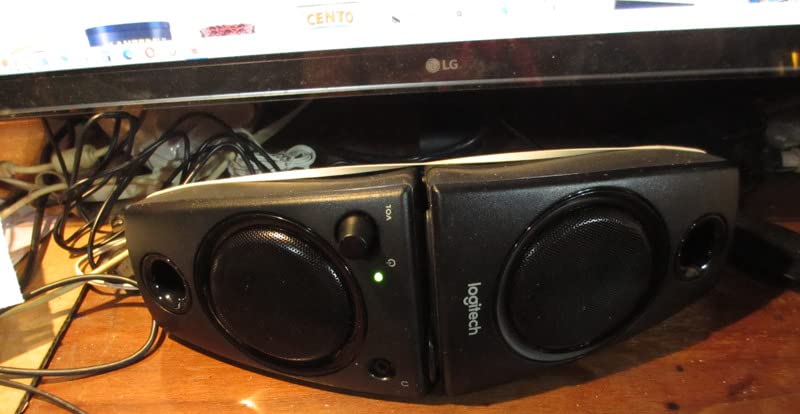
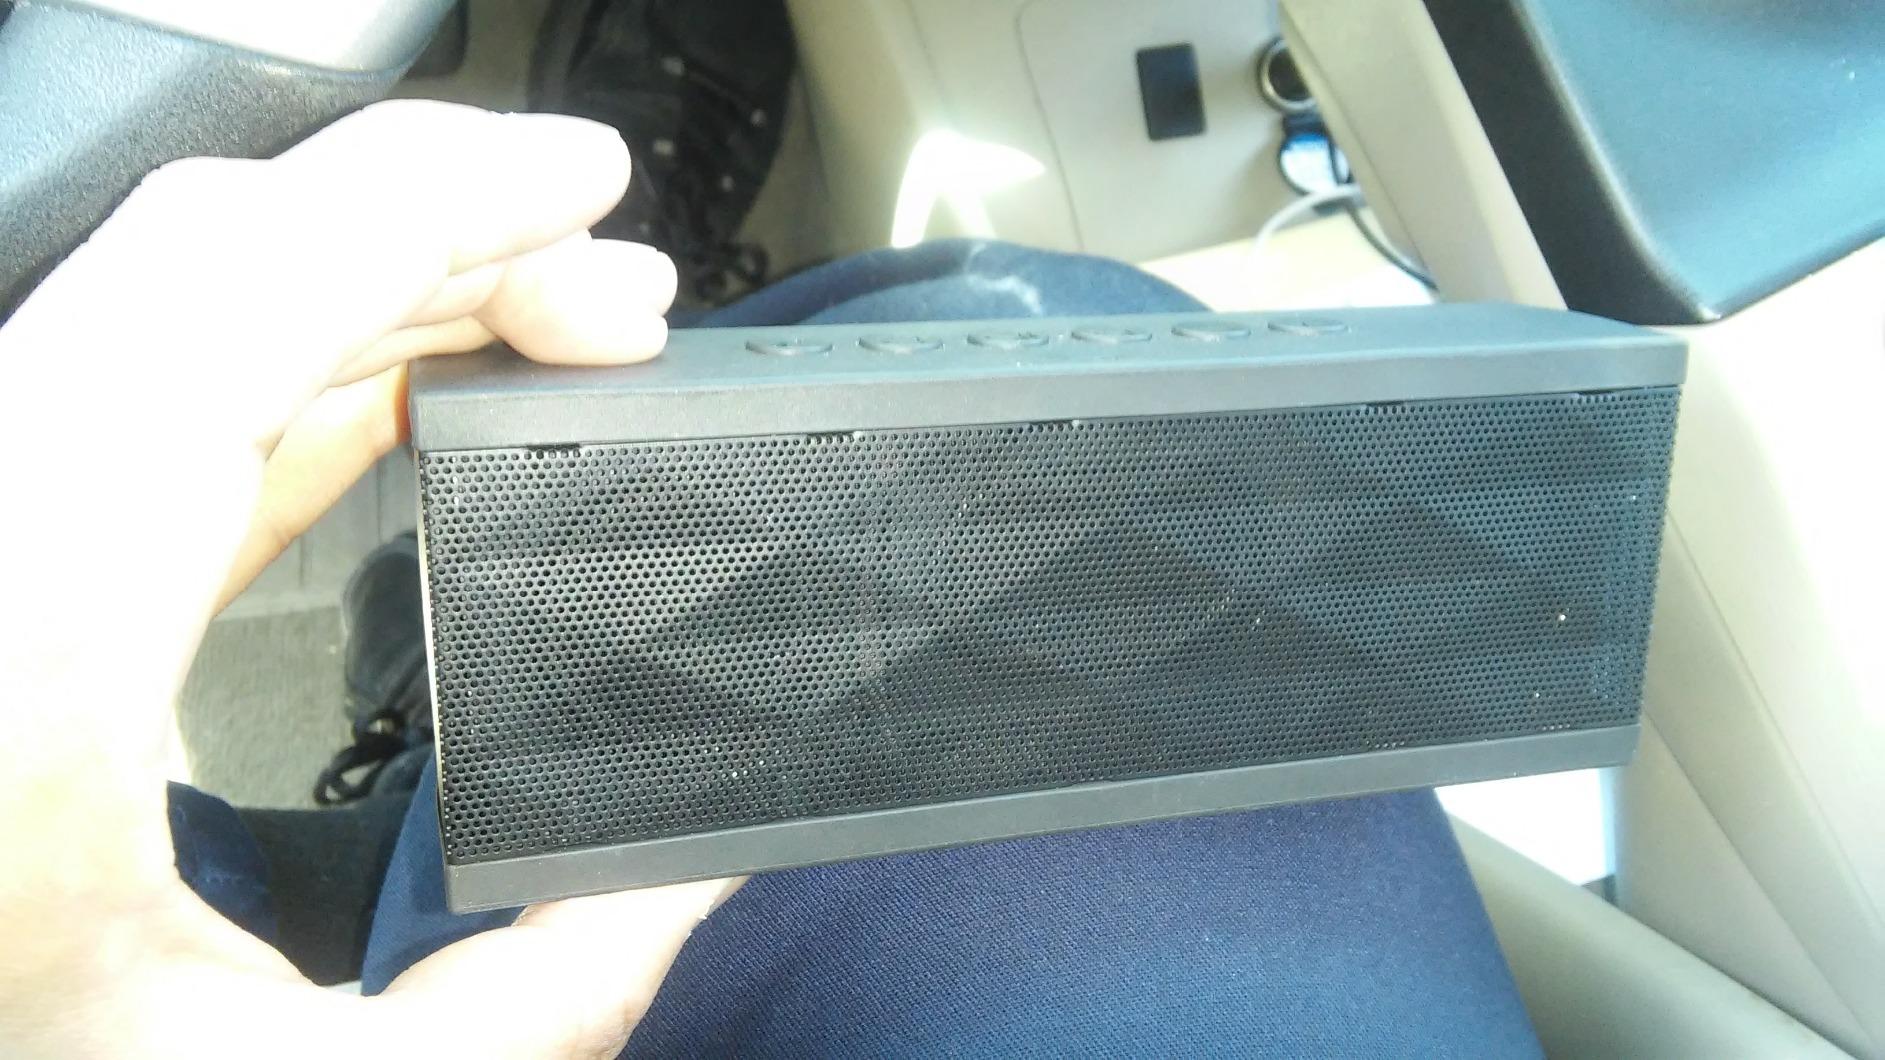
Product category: speaker
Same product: no